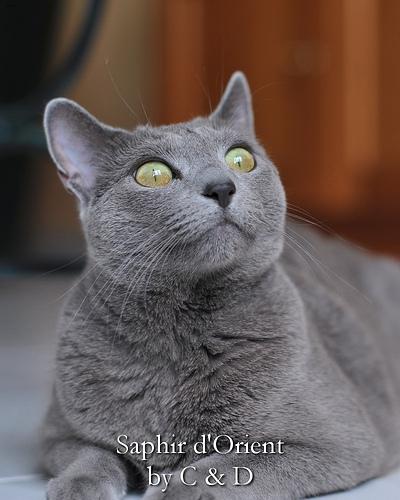
Breed: Russian Blue